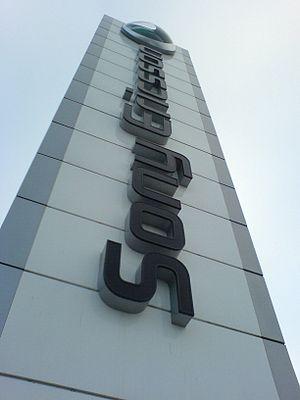
Sony Mobile Communications est une filiale de l’entreprise japonaise d’électronique Sony Corporation, axée sur la création de téléphones mobiles.